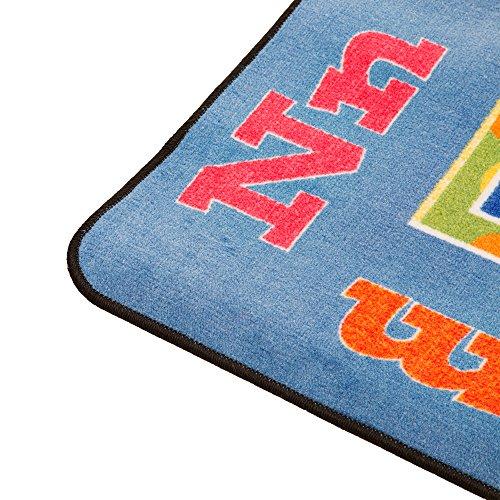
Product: Sprogs Kids Fun with Colors Seating Rug, 7' 6" W x 12' L, SPG-FE638-44A-SO
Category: Home & Kitchen | Home Décor | Kids' Room Décor | Rugs
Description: Learning is fun with institutional quality rugs designed for fun learning in the classroom, home, daycare or school.
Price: $429.99
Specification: Shipping Weight: 39 pounds (View shipping rates and policies)|ASIN: B06XRTS7FK|Item model number: SPG-FE638-44A-SO|    #1442    in Kids' Rugs